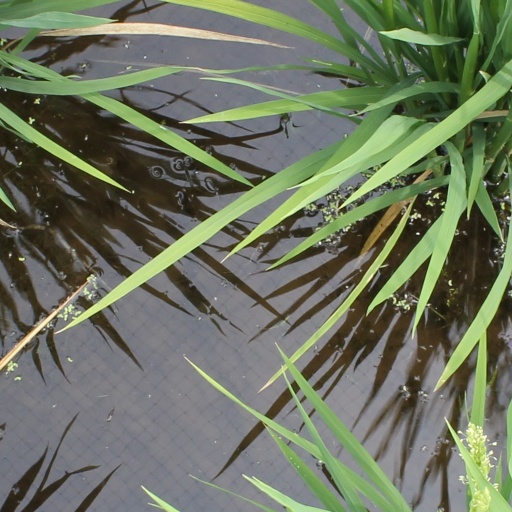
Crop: rice